Method engineering

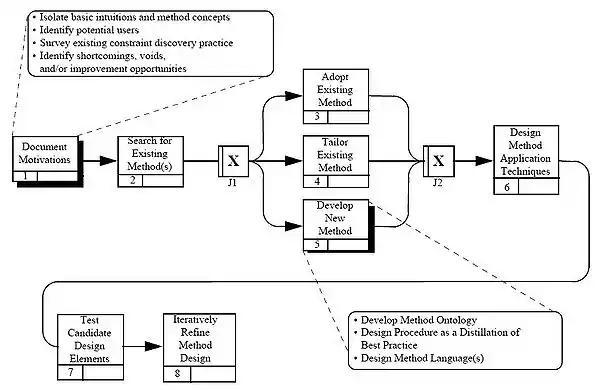
Example of a Method Engineering Process. This figure provides a process-oriented view of the approach used to develop prototype IDEF9 method concepts, a procedure, and candidate graphical and textual language elements.

Method engineering in the "field of information systems is the discipline to construct new methods from existing methods". It focuses on "the design, construction and evaluation of methods, techniques and support tools for information systems development".